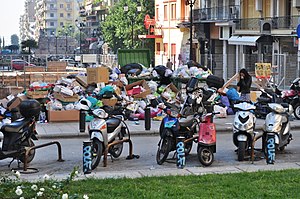
Thessaloniki / Politik / Lokalt
Et af Giannis Boutaris' valgløfter var at rydde op i byens store renovationsproblemer, som skyldtes nedslidt materiel og hyppige strejker.
Resultat af en af de hyppige strejker blandt renovationarbejderne i Thessaloniki
Thessaloniki er Grækenlands næststørste by og den største by i regionen Centralmakedonien. Byen er også hovedstad i præfekturet Thessaloniki. Thessaloníki kaldes for Selânik på tyrkisk, Salonika eller Salonica (Σαλονίκη, Солун, Solun, סלוניקה). Byens kaldes historisk også “med-hovedstad”, hvilket refererer til, at den i det østromerske kejserrige var hovedstad sammen med Konstantinopel.